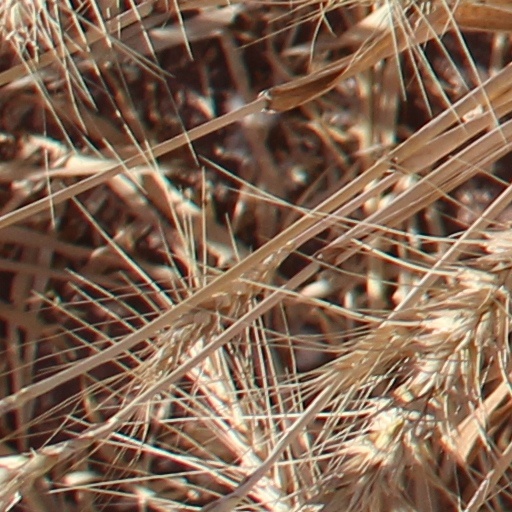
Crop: wheat